Byzantine mosaics

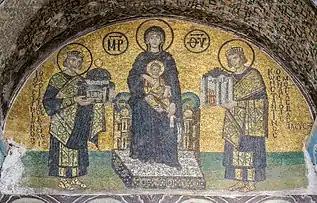
10th century mosaic in the Hagia Sophia in Istanbul, Turkey

Constantine's conversion to Christianity lead to extensive building of Christian basilicas in the late 4th century, in which floor, wall, and ceiling mosaics were adopted for Christian uses. The earliest examples of Christian basilicas have not survived, but the mosaics of Santa Constanza and Santa Pudenziana, both from the 4th century, still exist. In another great Constantinian basilica, the Church of the Nativity in Bethlehem, the original mosaic floor with typical Roman geometric motifs is partially preserved.